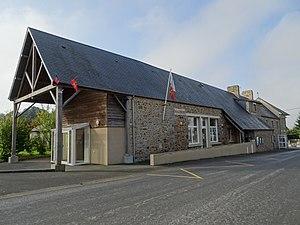
Champeaux, Manche, 2017
Champeaux est une commune française, située dans le département de la Manche en région Normandie, peuplée de 360 habitants.